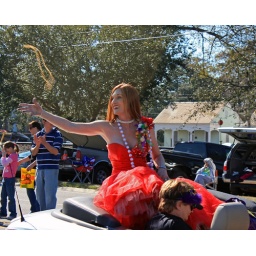
Pretty girl won something and the right to ride in a car and toss beads